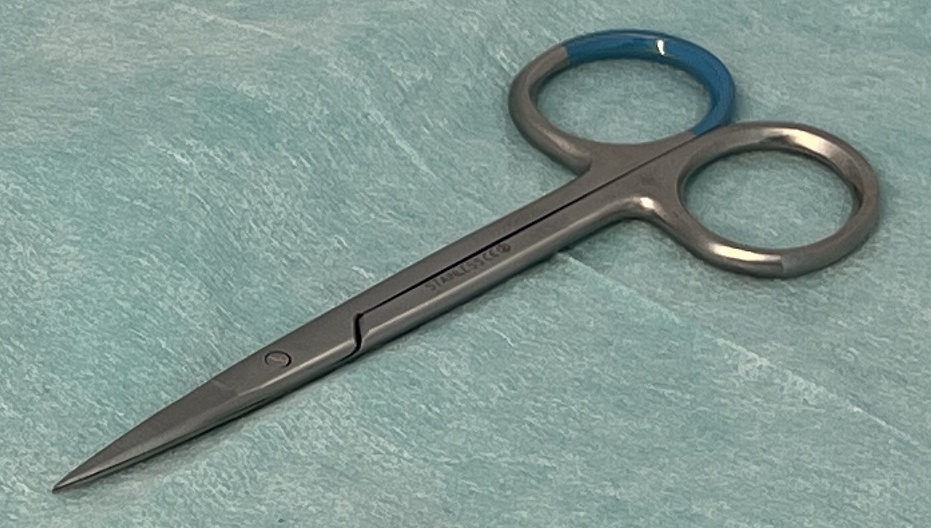
Hinged instrument state: closed